Suruli Falls

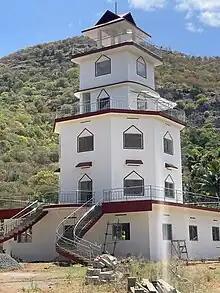
Shakthimigu Annai Sri Jeyameena Thirukovil

The beautiful, 90-foot-tall Shakthimigu Annai Sri Jeyameena Thirukovil temple honours the mother goddess Sri Jeyameena Jeyameena. It is the first of its kind in the world to be built for a mother by her son (Dr. Jeganth) and husband (Er. Jeyaraj) to honour her dedication, purity and sacrifice as a mother and to showcast the world the courage she displayed while she fought cancer. She stood tall during her critical illness and was brave enough to console her loved ones that "She will be always with us... Whenever we call, she will stand for us and bless us with whatever we wish". The divine words told by her and the faith others had on her turned out to be true.